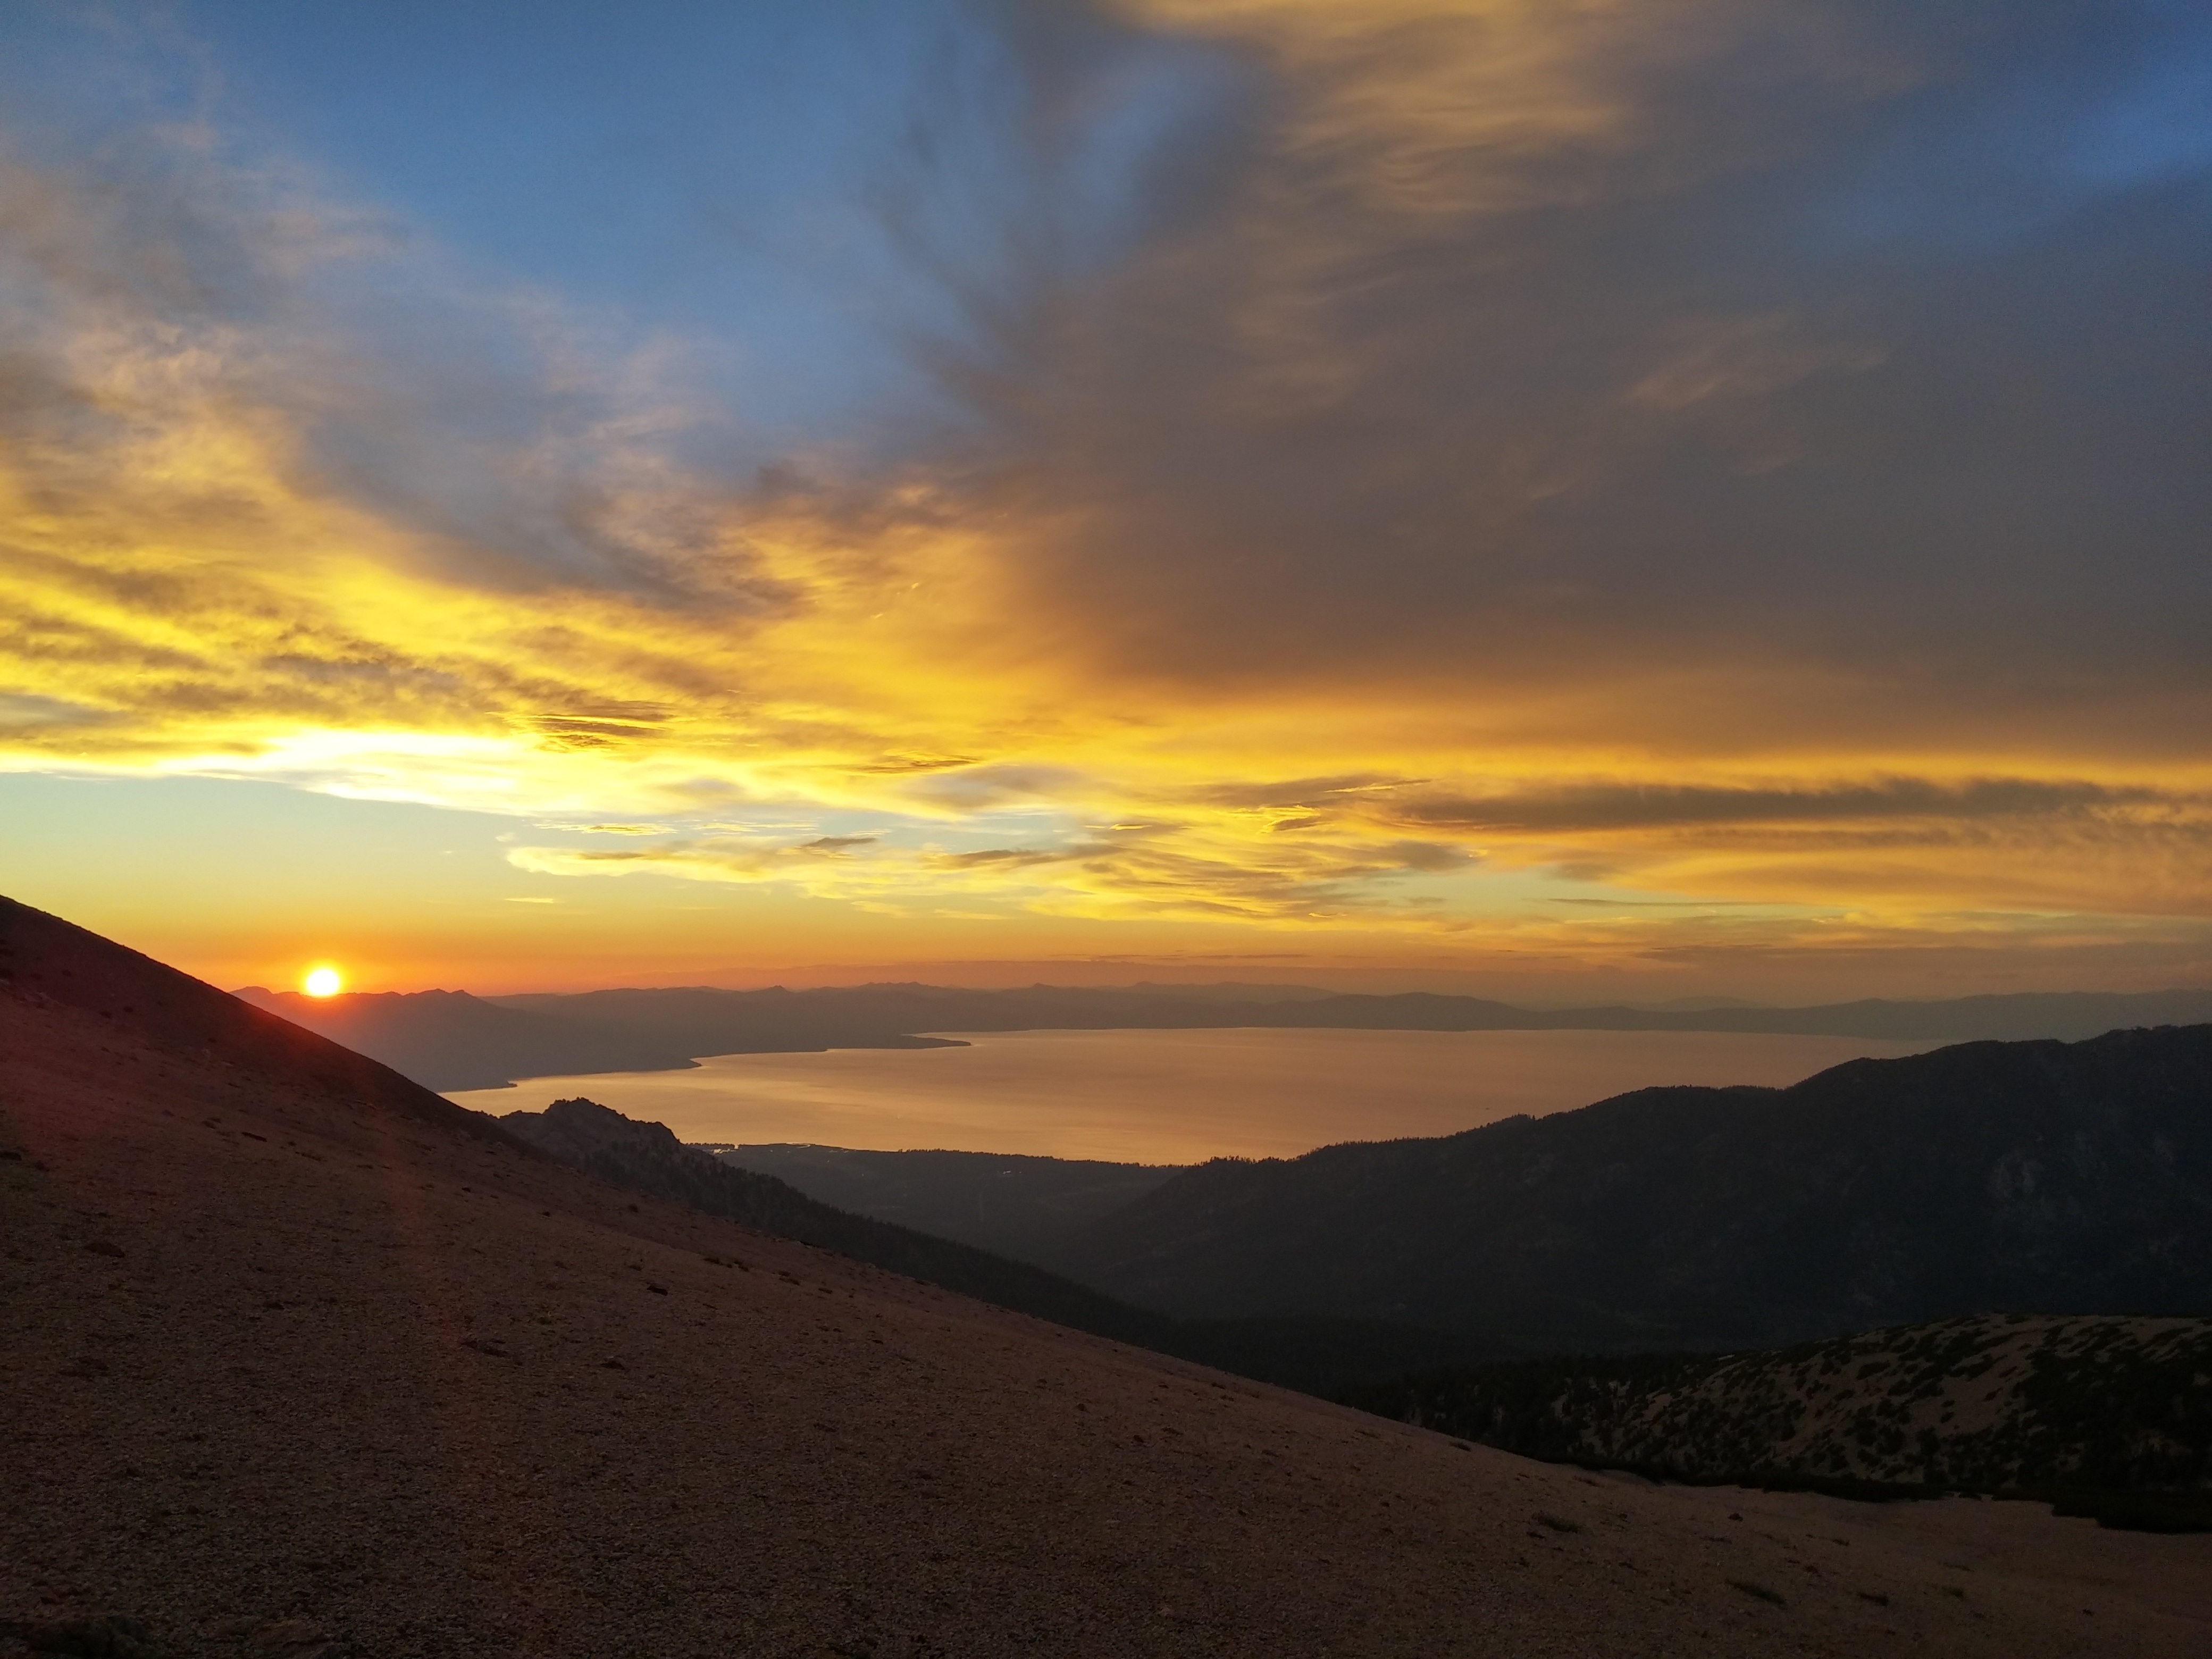
landscape, water, nature, horizon, mountain, cloud, sky, sun, sunrise, sunset, sunlight, morning, hill, dawn, dusk, evening, orange, yellow, clouds, afterglow, landform, natural environment, mountainous landforms